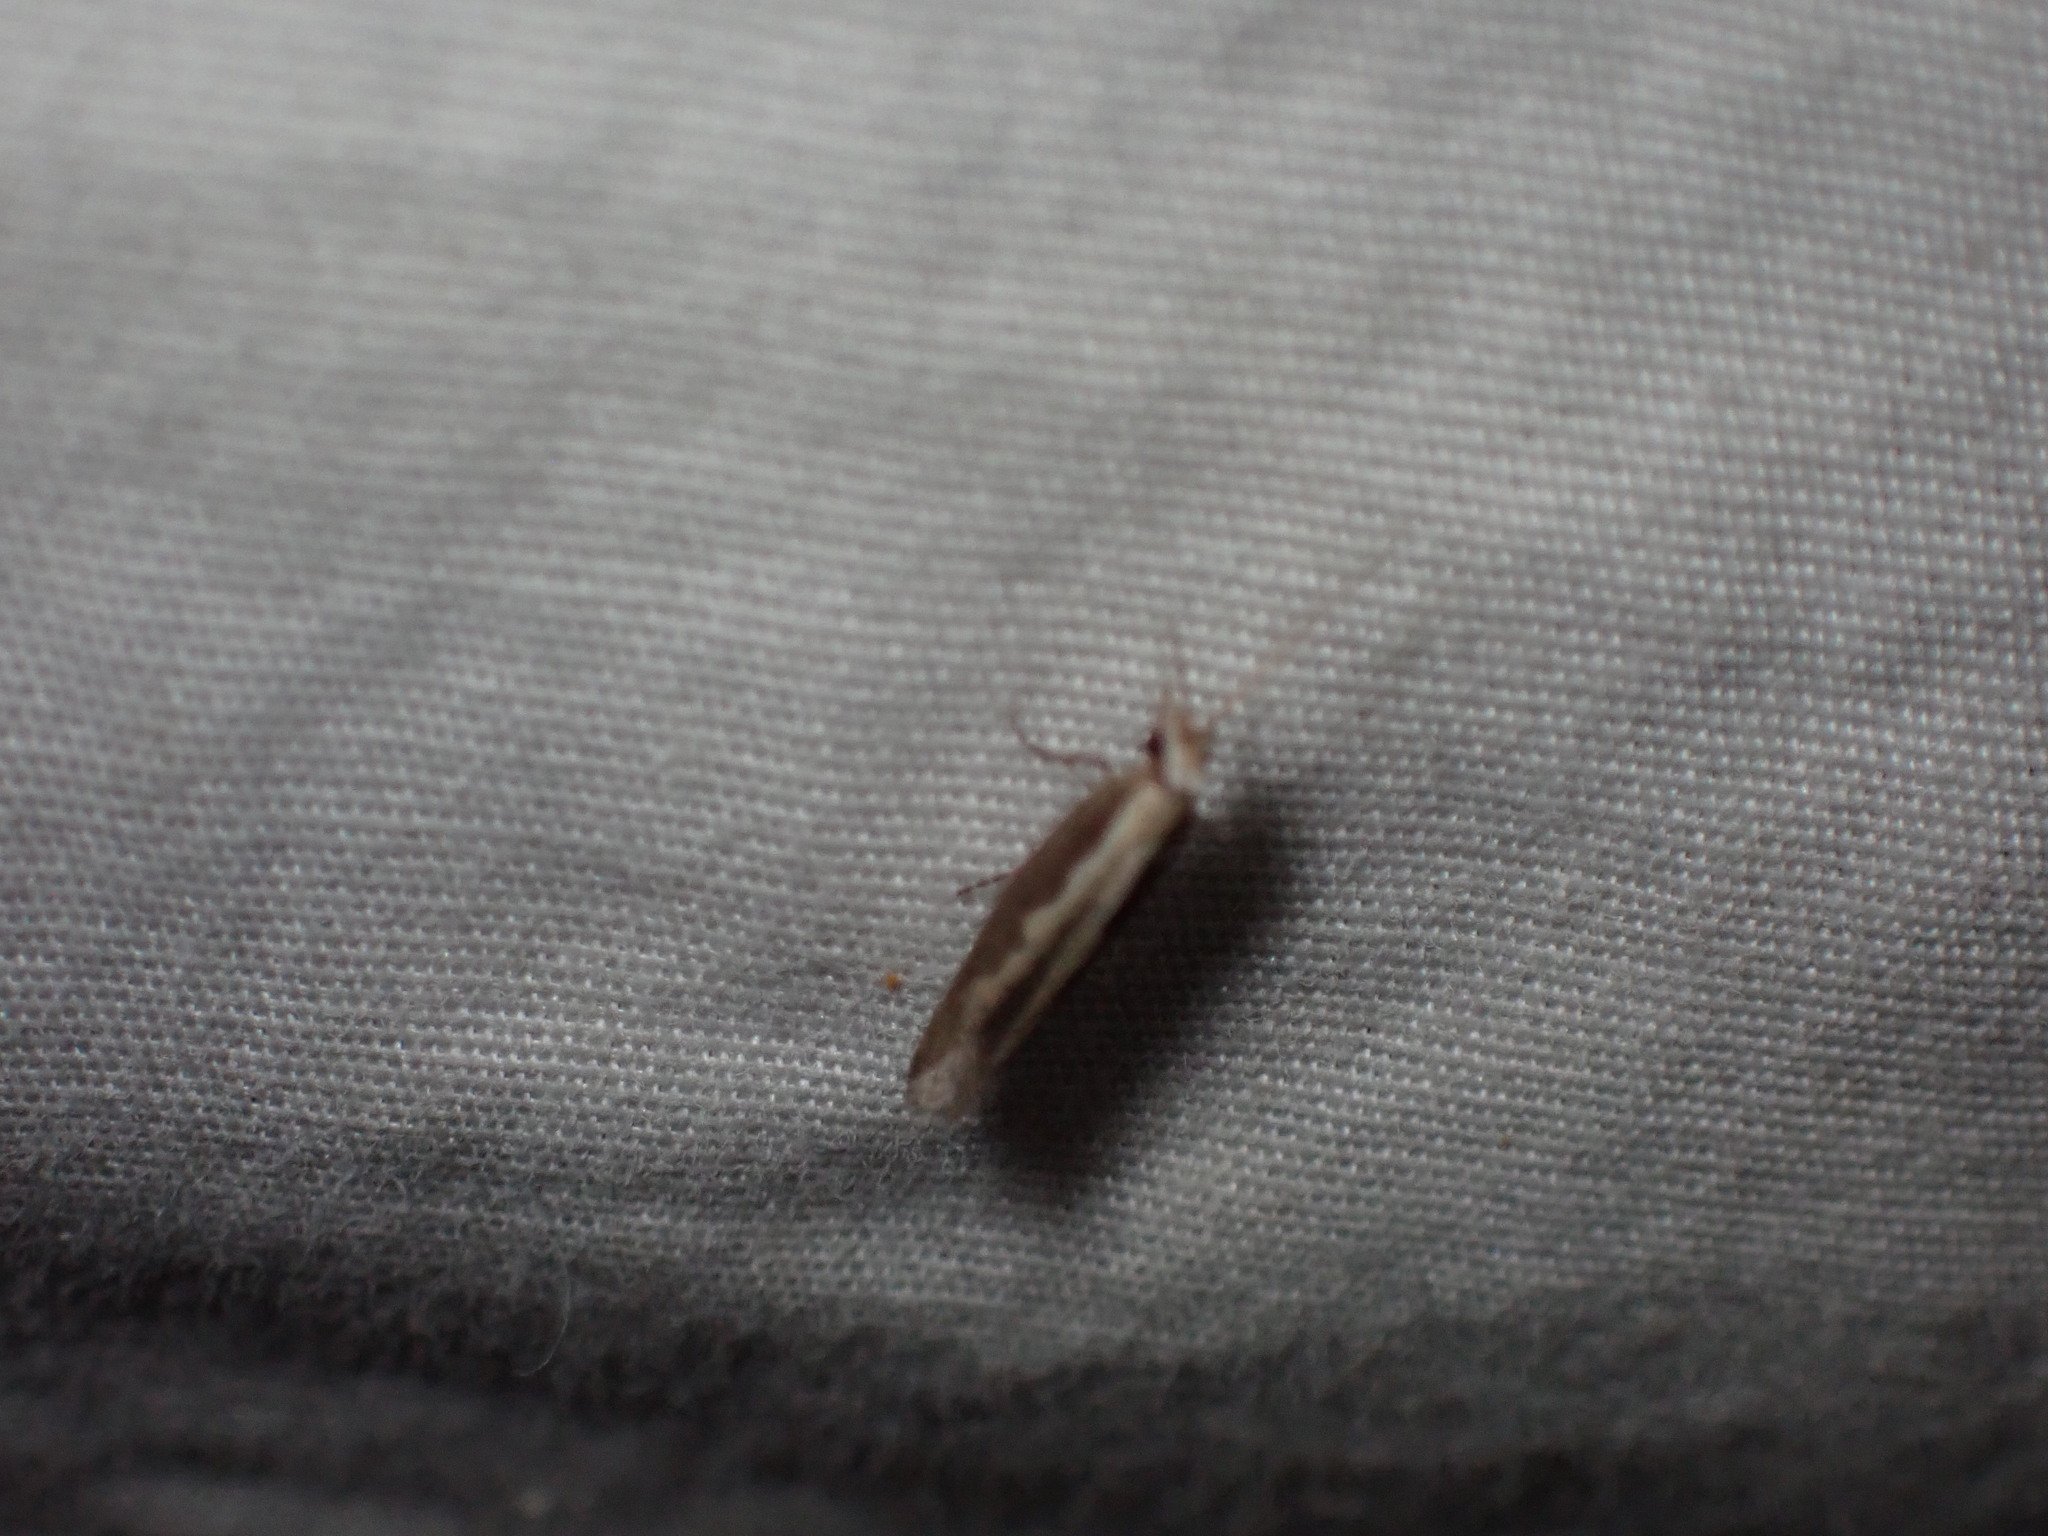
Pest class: diamondback_moth